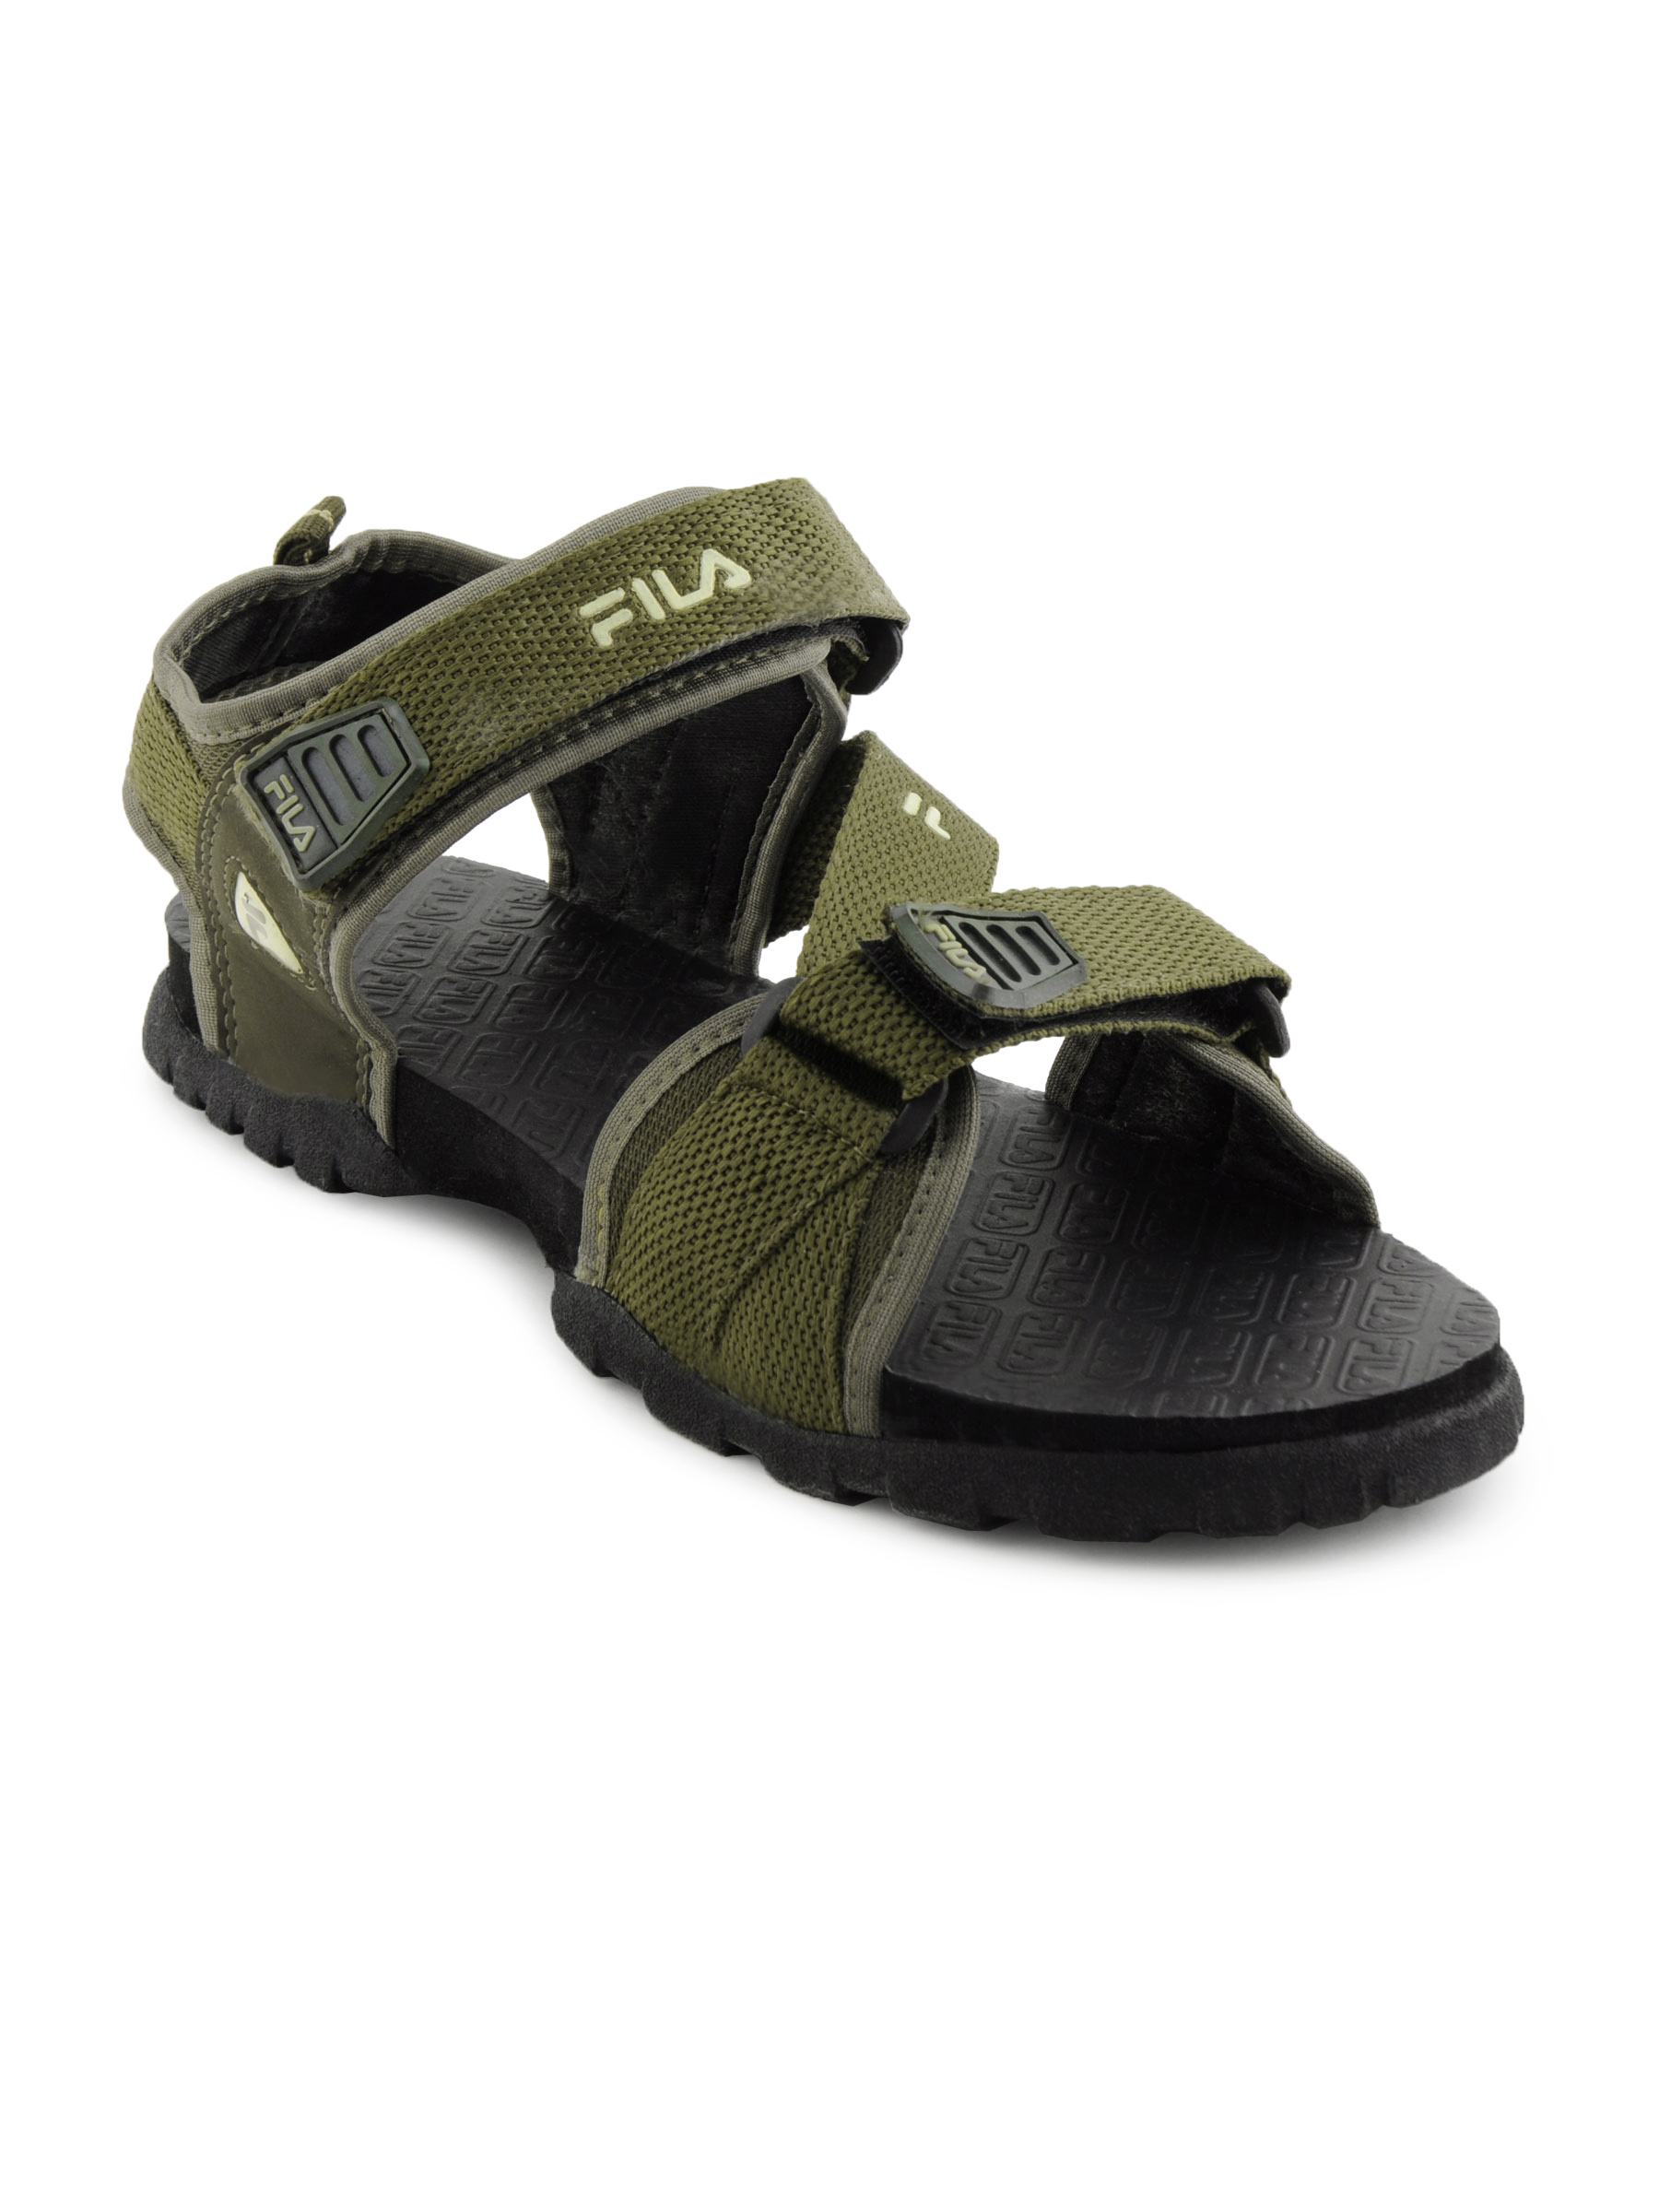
Fila Men Tremor Olive Sandal
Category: Footwear / Sandal / Sandals
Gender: Men
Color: Olive
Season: Fall 2010
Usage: Casual